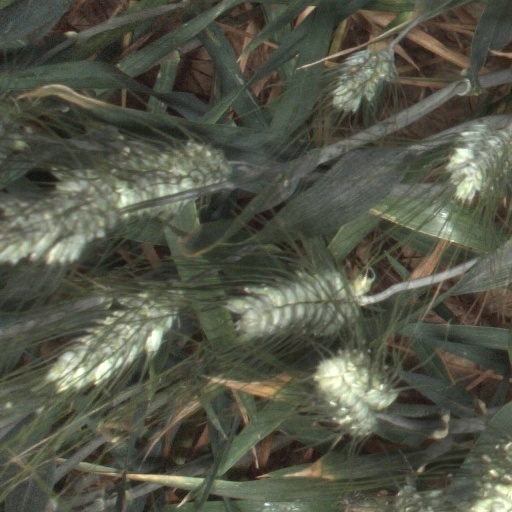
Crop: wheat